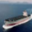
Label: ship